Anacostia station

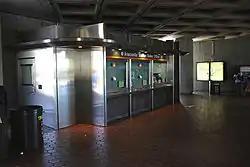
Sales offices inside the Anacostia Metro station on the Green Line (near the Howard Road SE exit).

The Anacostia station has had relatively few maintenance issues during its lifetime. In 1997, the station's escalators suffered repeated breakdown, as did escalators throughout the Metrorail system, due to poor maintenance.